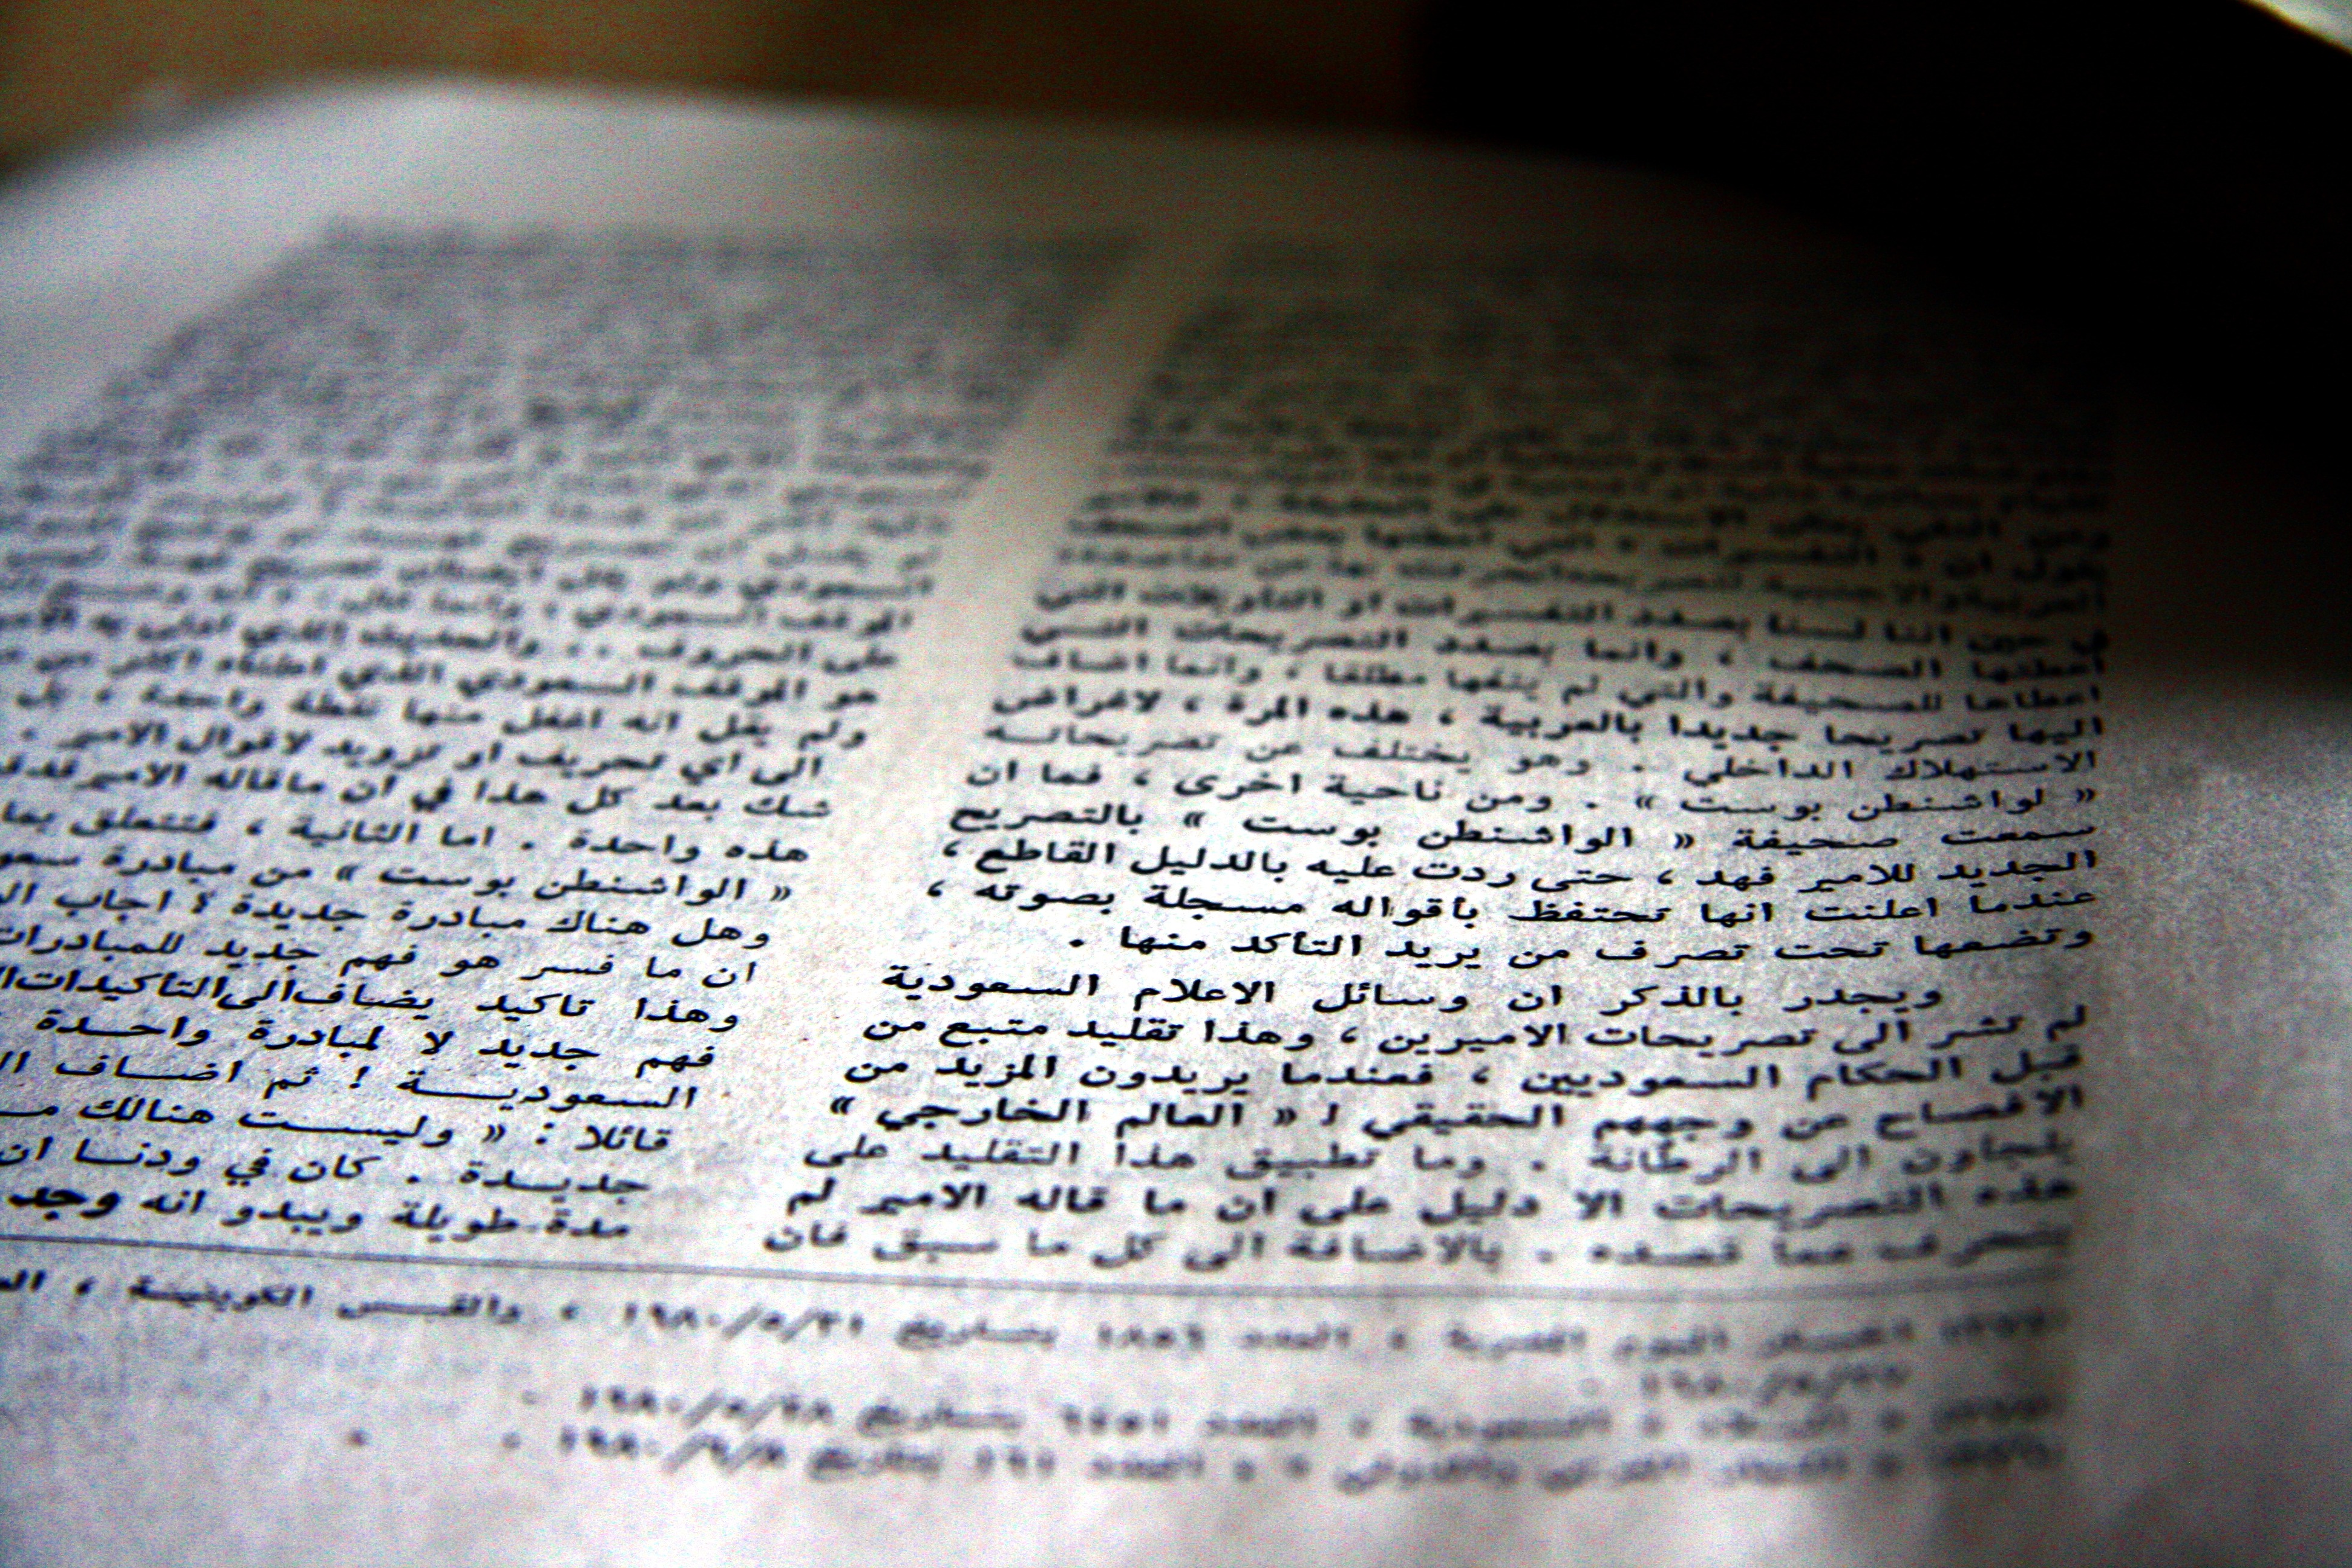
writing, book, close up, art, text, handwriting, islam, document, shape, arabic, quran